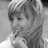
Emotion: happy